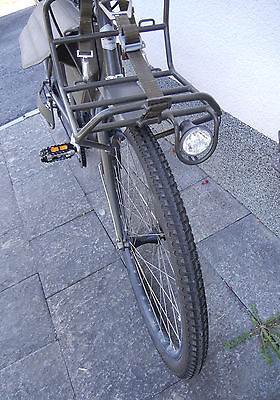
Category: bicycle